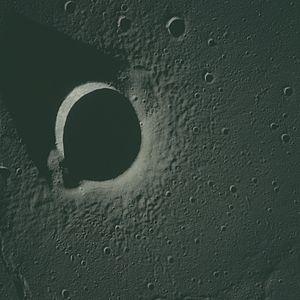
Norman est un cratère lunaire situé à l'ouest de la face visible de la Lune. Il se trouve à l'est de l'Oceanus Procellarum, à côté de la Mare Cognitum et à une trentaine de kilomètres à l'ouest du massif montagneux des Montes Riphaeus.